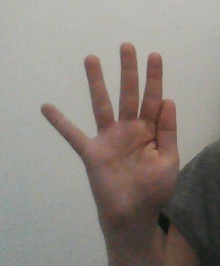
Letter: sheen